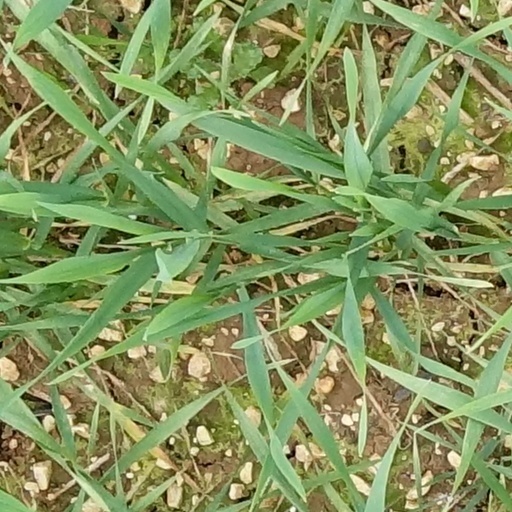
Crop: wheat